Jerky

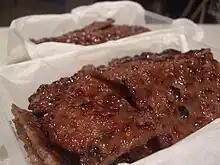
Chinese bakkwa jerky

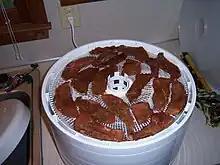
Raw meat before dehydration into jerky

Jerky is made from domesticated animals as well as game animals. Jerky from domesticated animals includes beef, pork, goat and mutton or lamb and game animals such as deer, kudu, springbok, kangaroo, and bison are also used. Other animals such as turkey, ostrich, salmon, chicken, duck, goose, shrimps, oxen, squids, octopuses, alligator, pigeon, crocodile, tuna, emu, horse, camel, lion, bear, snake and earthworm have entered the global, national, regional or local market with varying degrees of success.